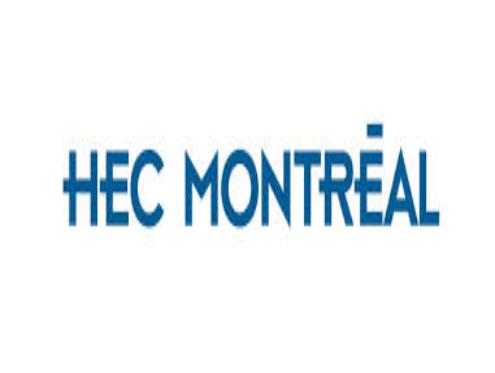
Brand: HEC
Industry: Electronic